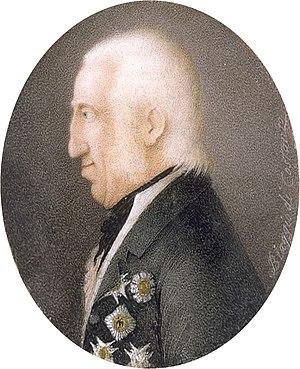
Ferdinand Iᵉʳ des Deux-Siciles, né le 12 janvier 1751 à Naples et mort le 4 janvier 1825 dans la même ville, est roi de Sicile — nommé à tort de Naples — sous le nom de Ferdinand IV de 1759 à 1799 puis, après un court intermède, de 1799 à 1806, et de nouveau de 1815 à 1816, roi de Sicile sous le nom de Ferdinand III, de 1759 à 1816, et enfin, roi des Deux-Siciles de 1816 à sa mort en 1825.